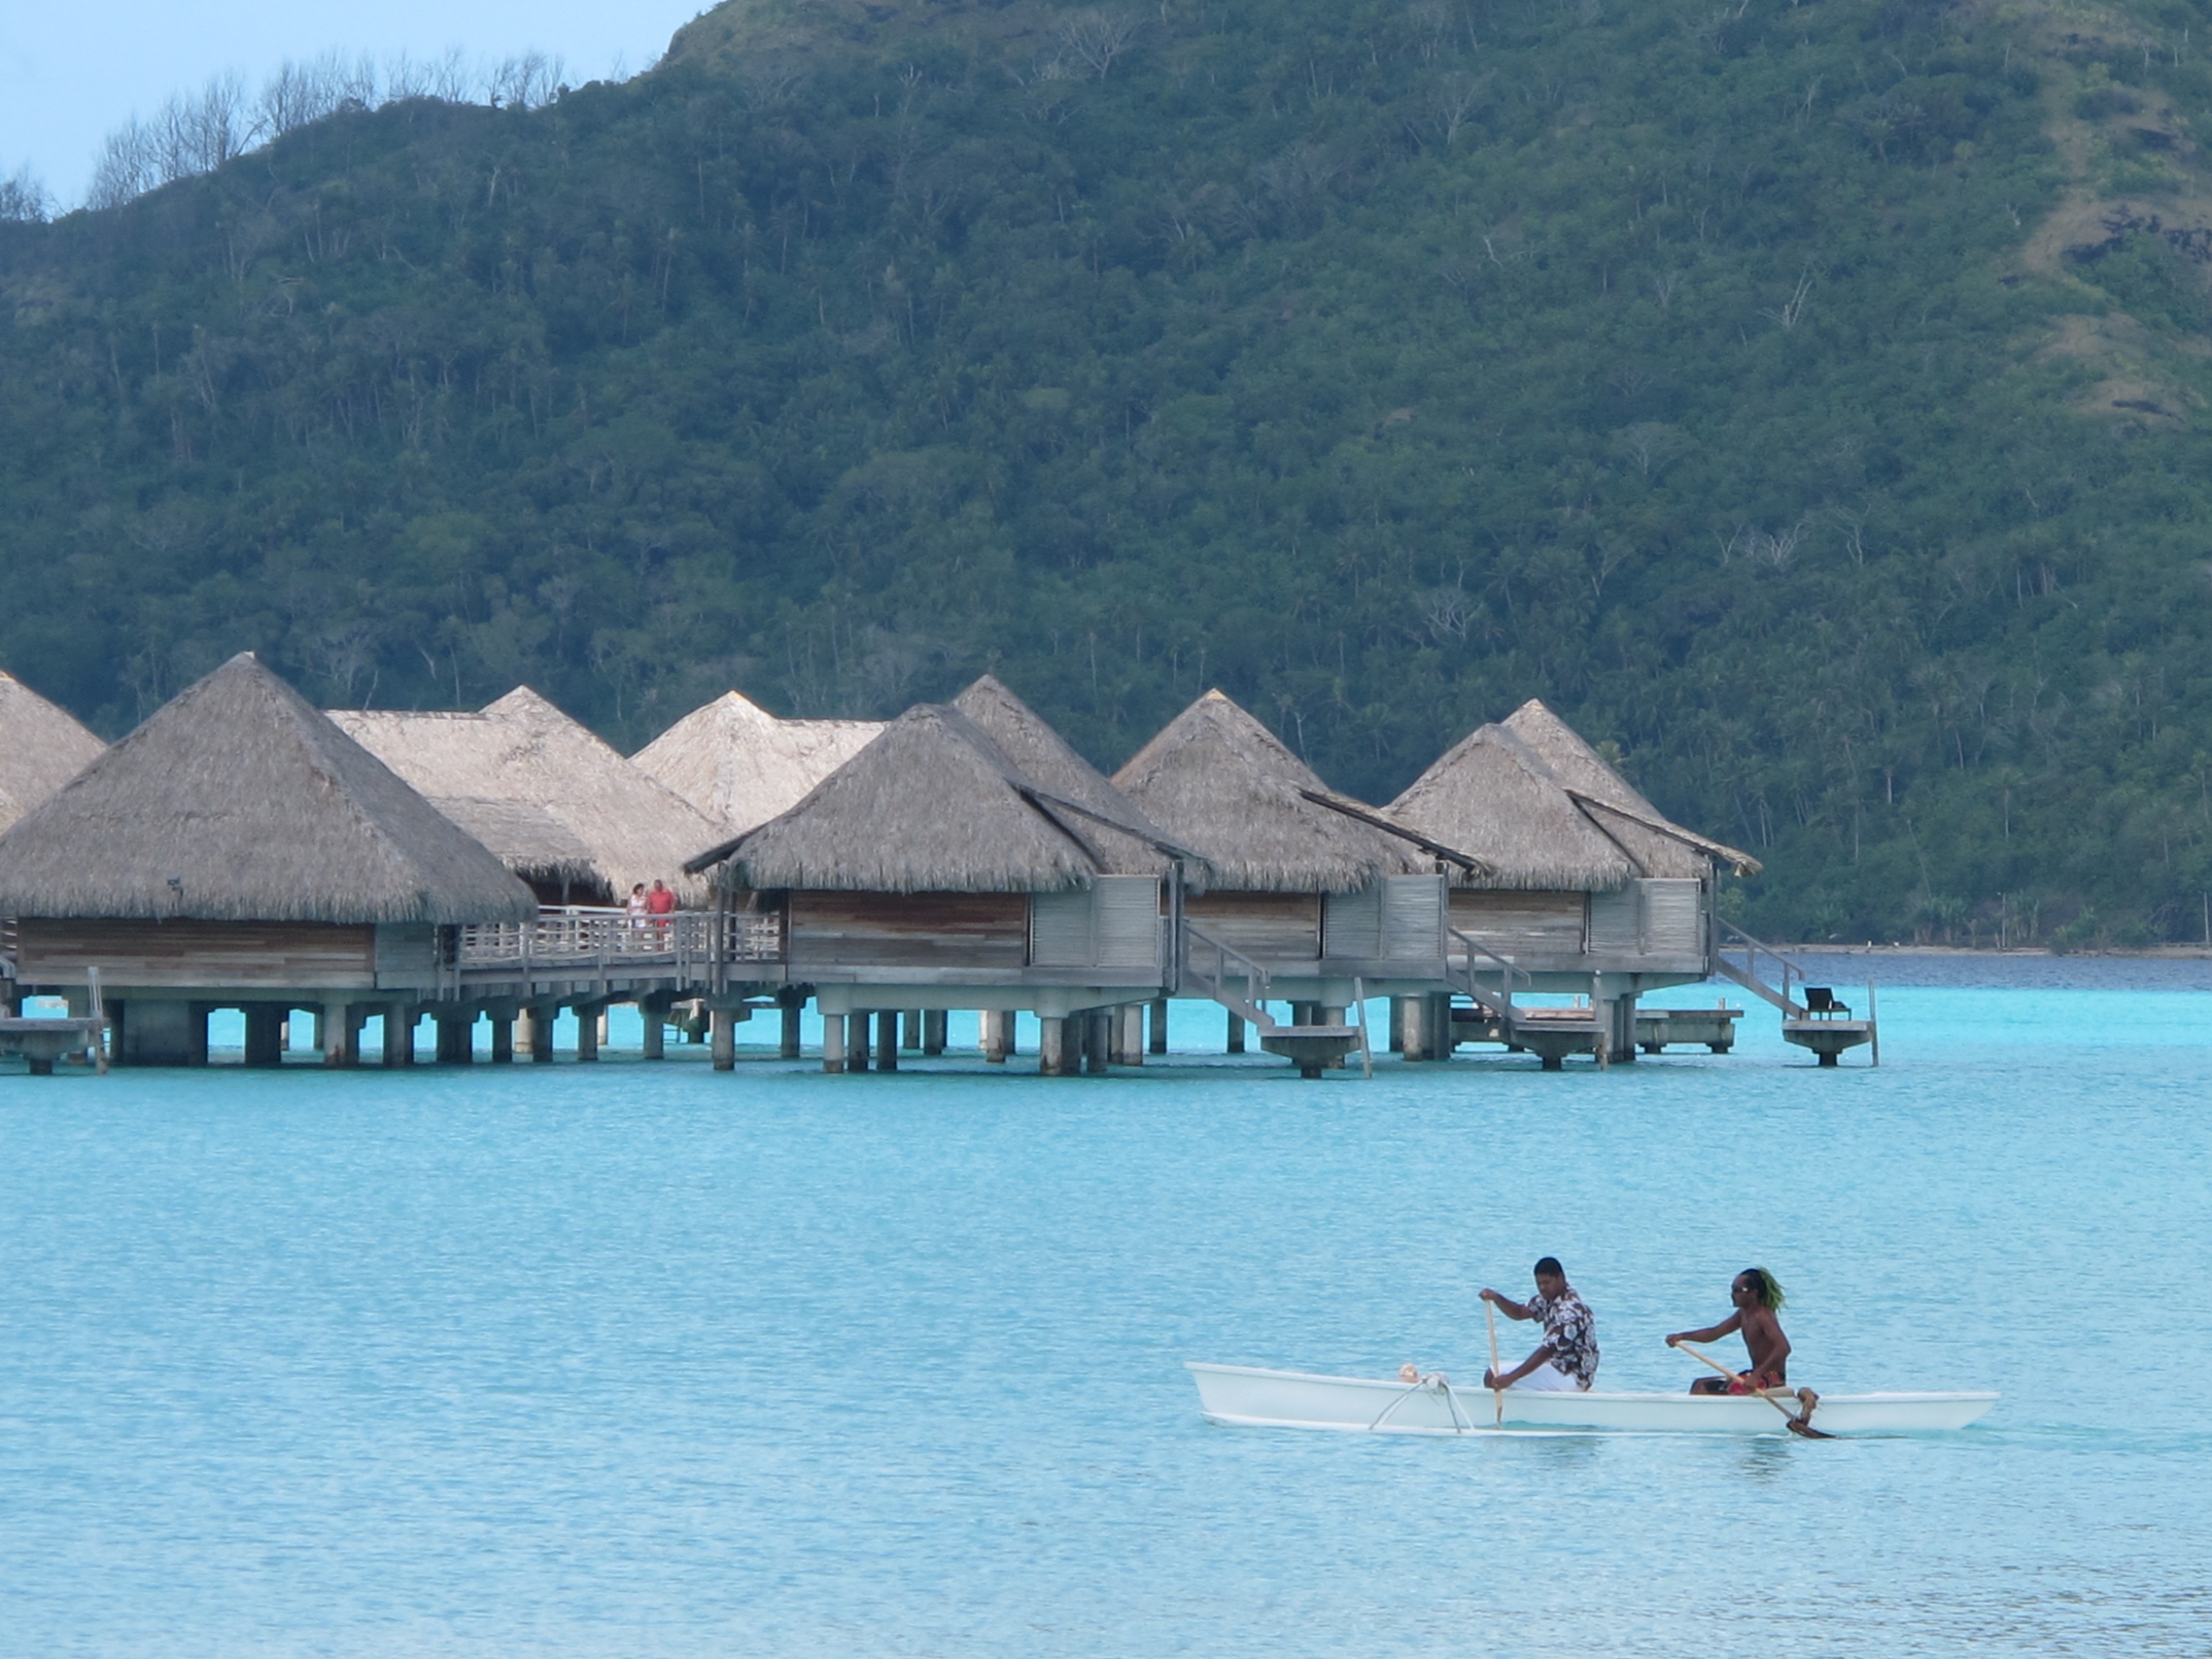
beach, sea, coast, ocean, lake, vacation, travel, coastline, holiday, lagoon, bay, island, tourism, boating, cape, huts, beach huts, bora bora